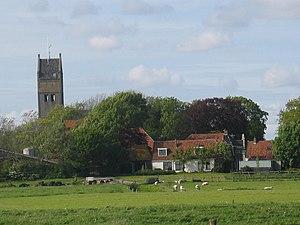
Jorwert est un village de la commune néerlandaise de Leeuwarden, dans la province de Frise.